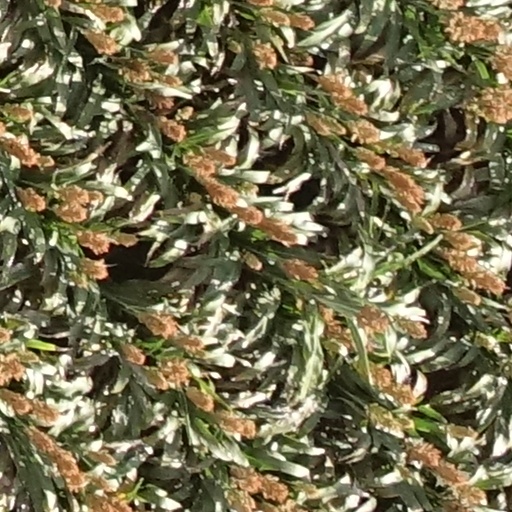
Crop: sorghum